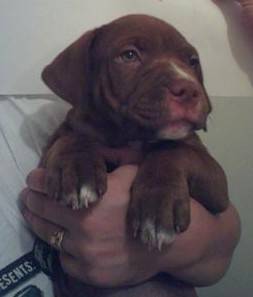
Label: dog